Susan Mango

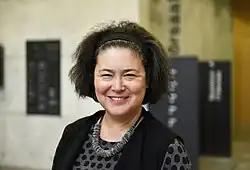
Susan Mango in 2017

Susan E. Mango is an American biologist, the former H.A. and Edna Benning Professor of Oncological Sciences at the University of Utah, and former professor at Harvard University. She is Professor of Cell and Developmental Biology and research group leader at Biozentrum University of Basel